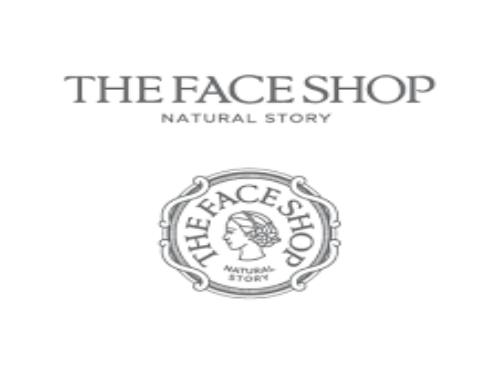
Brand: faceshop
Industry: Necessities